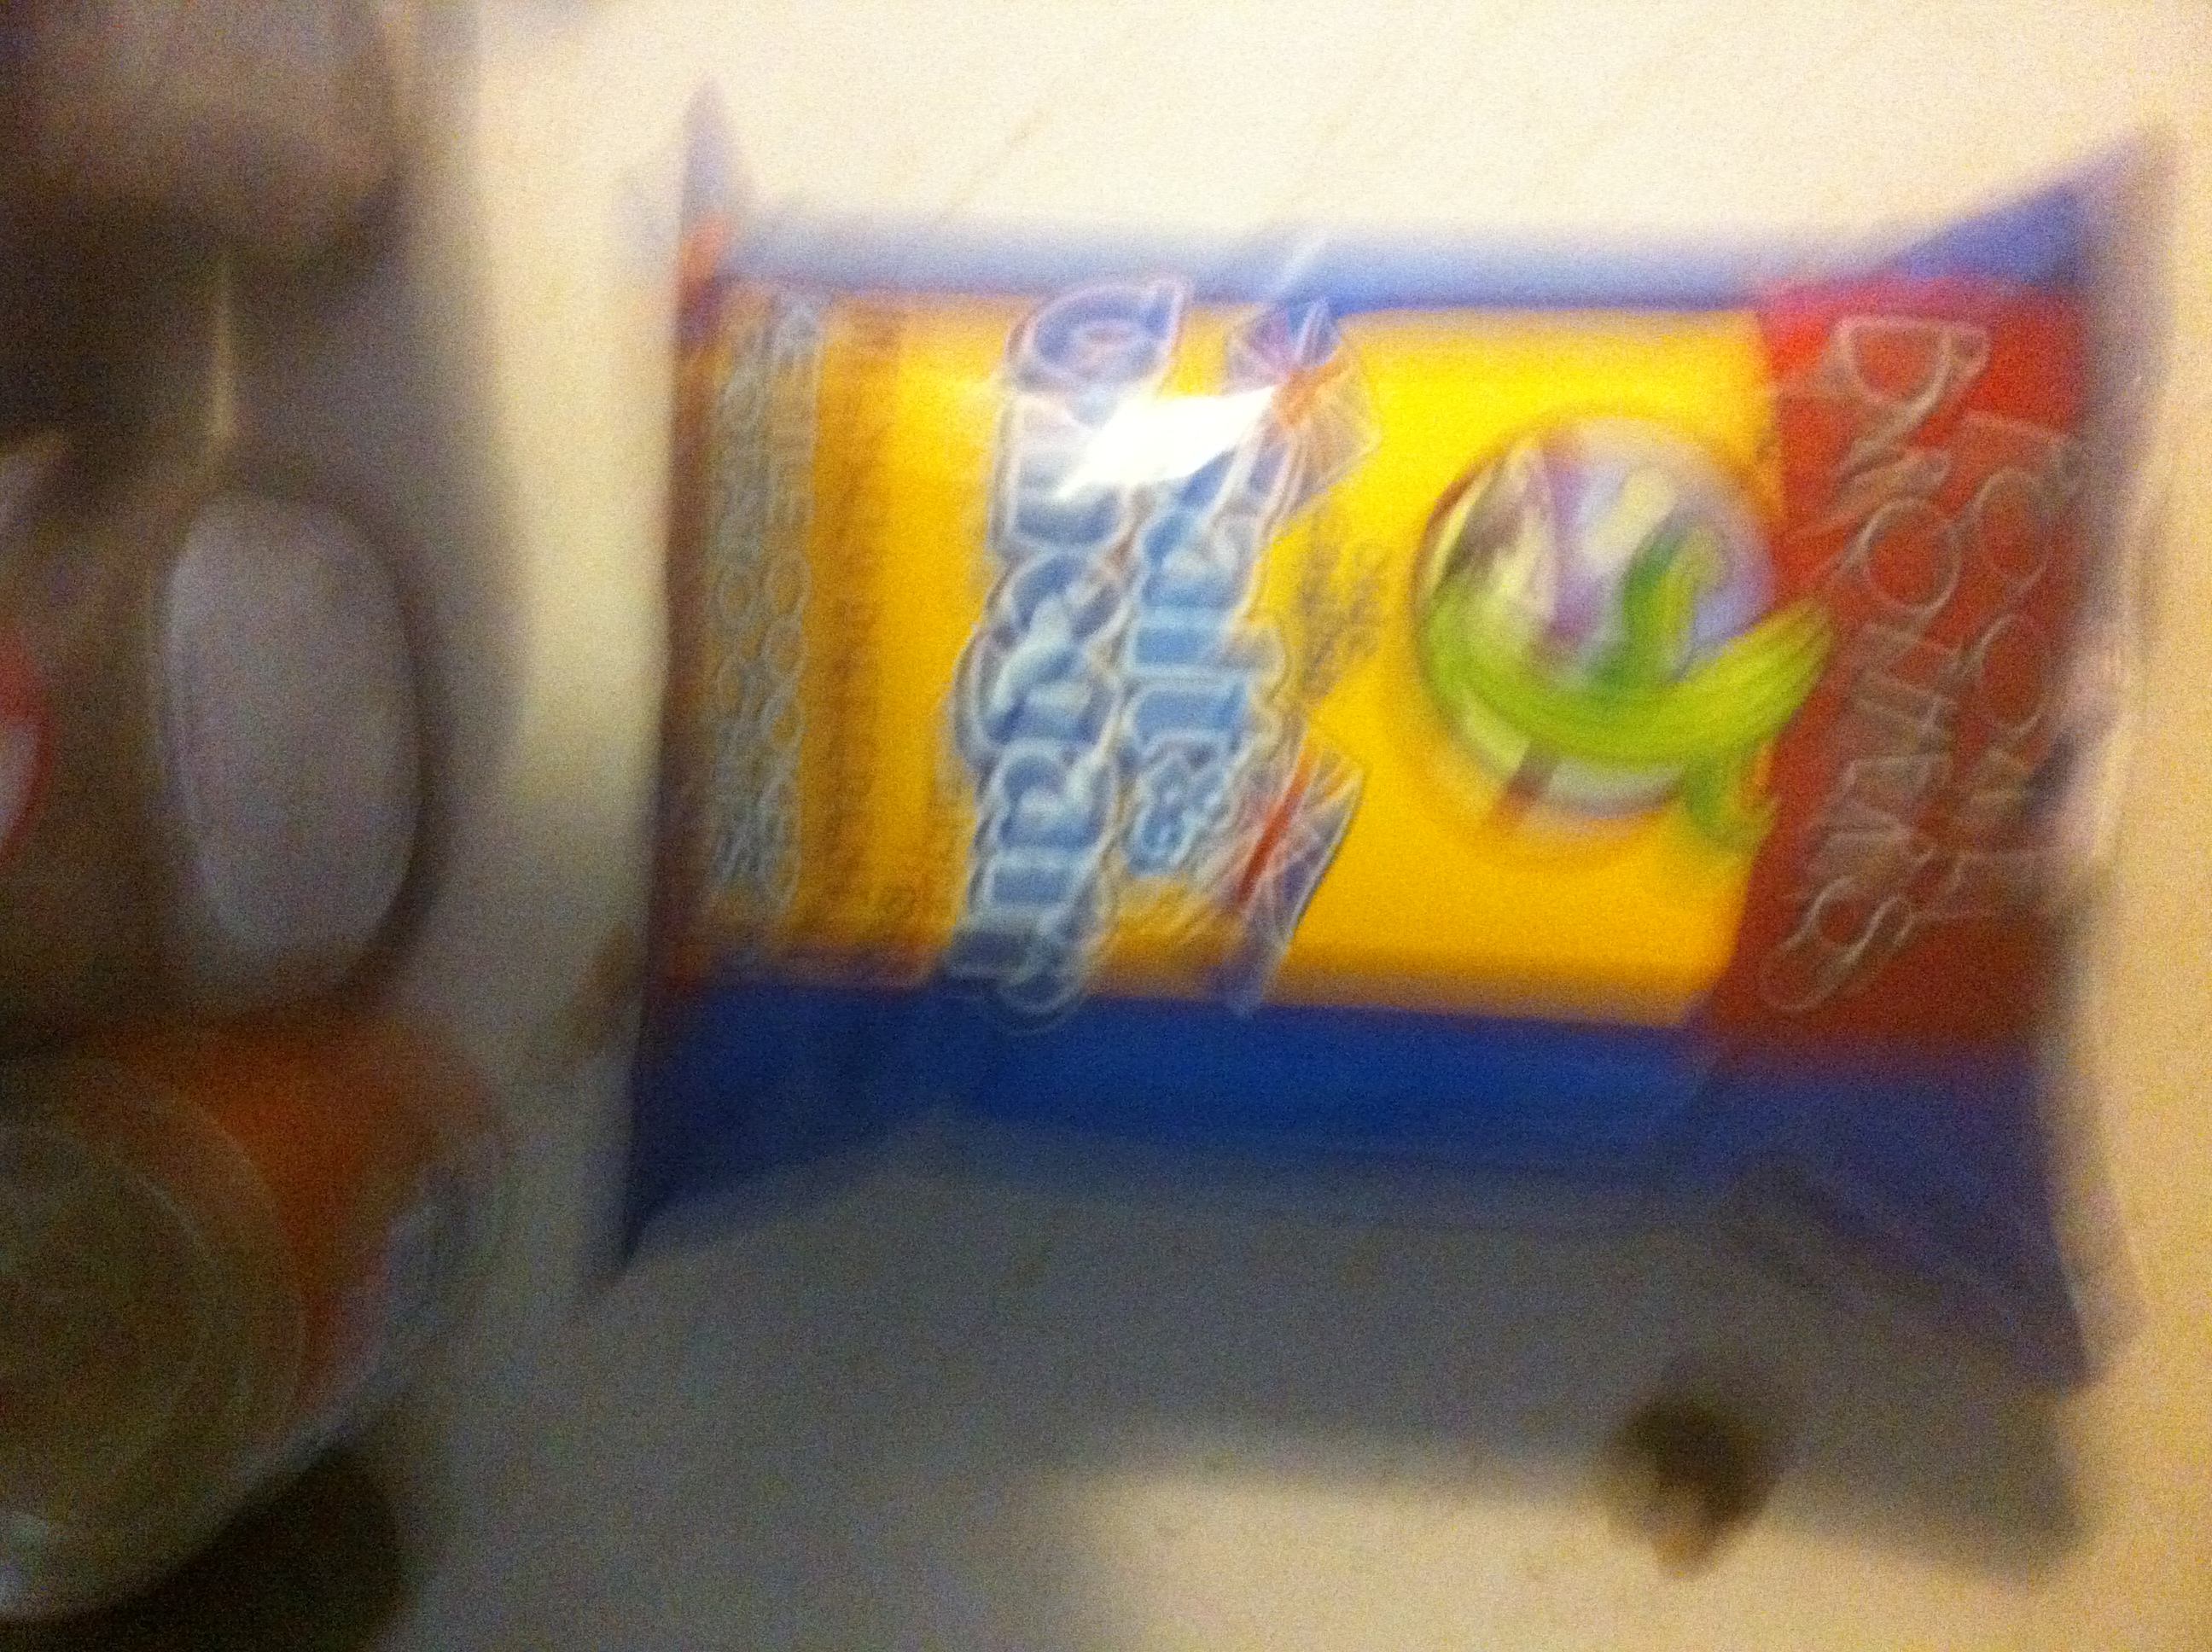Question: What kind of chips are these?
Answer: salt vinegar